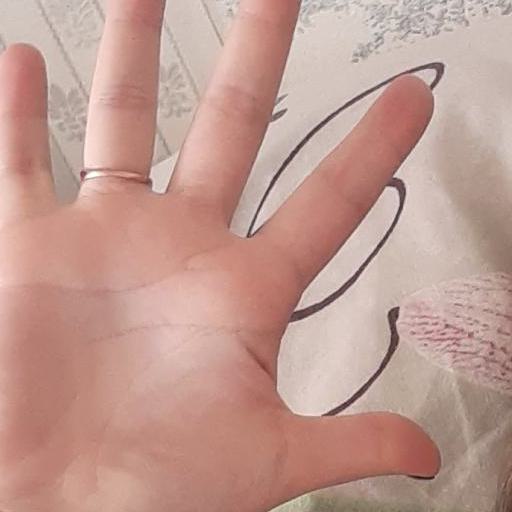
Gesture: palm